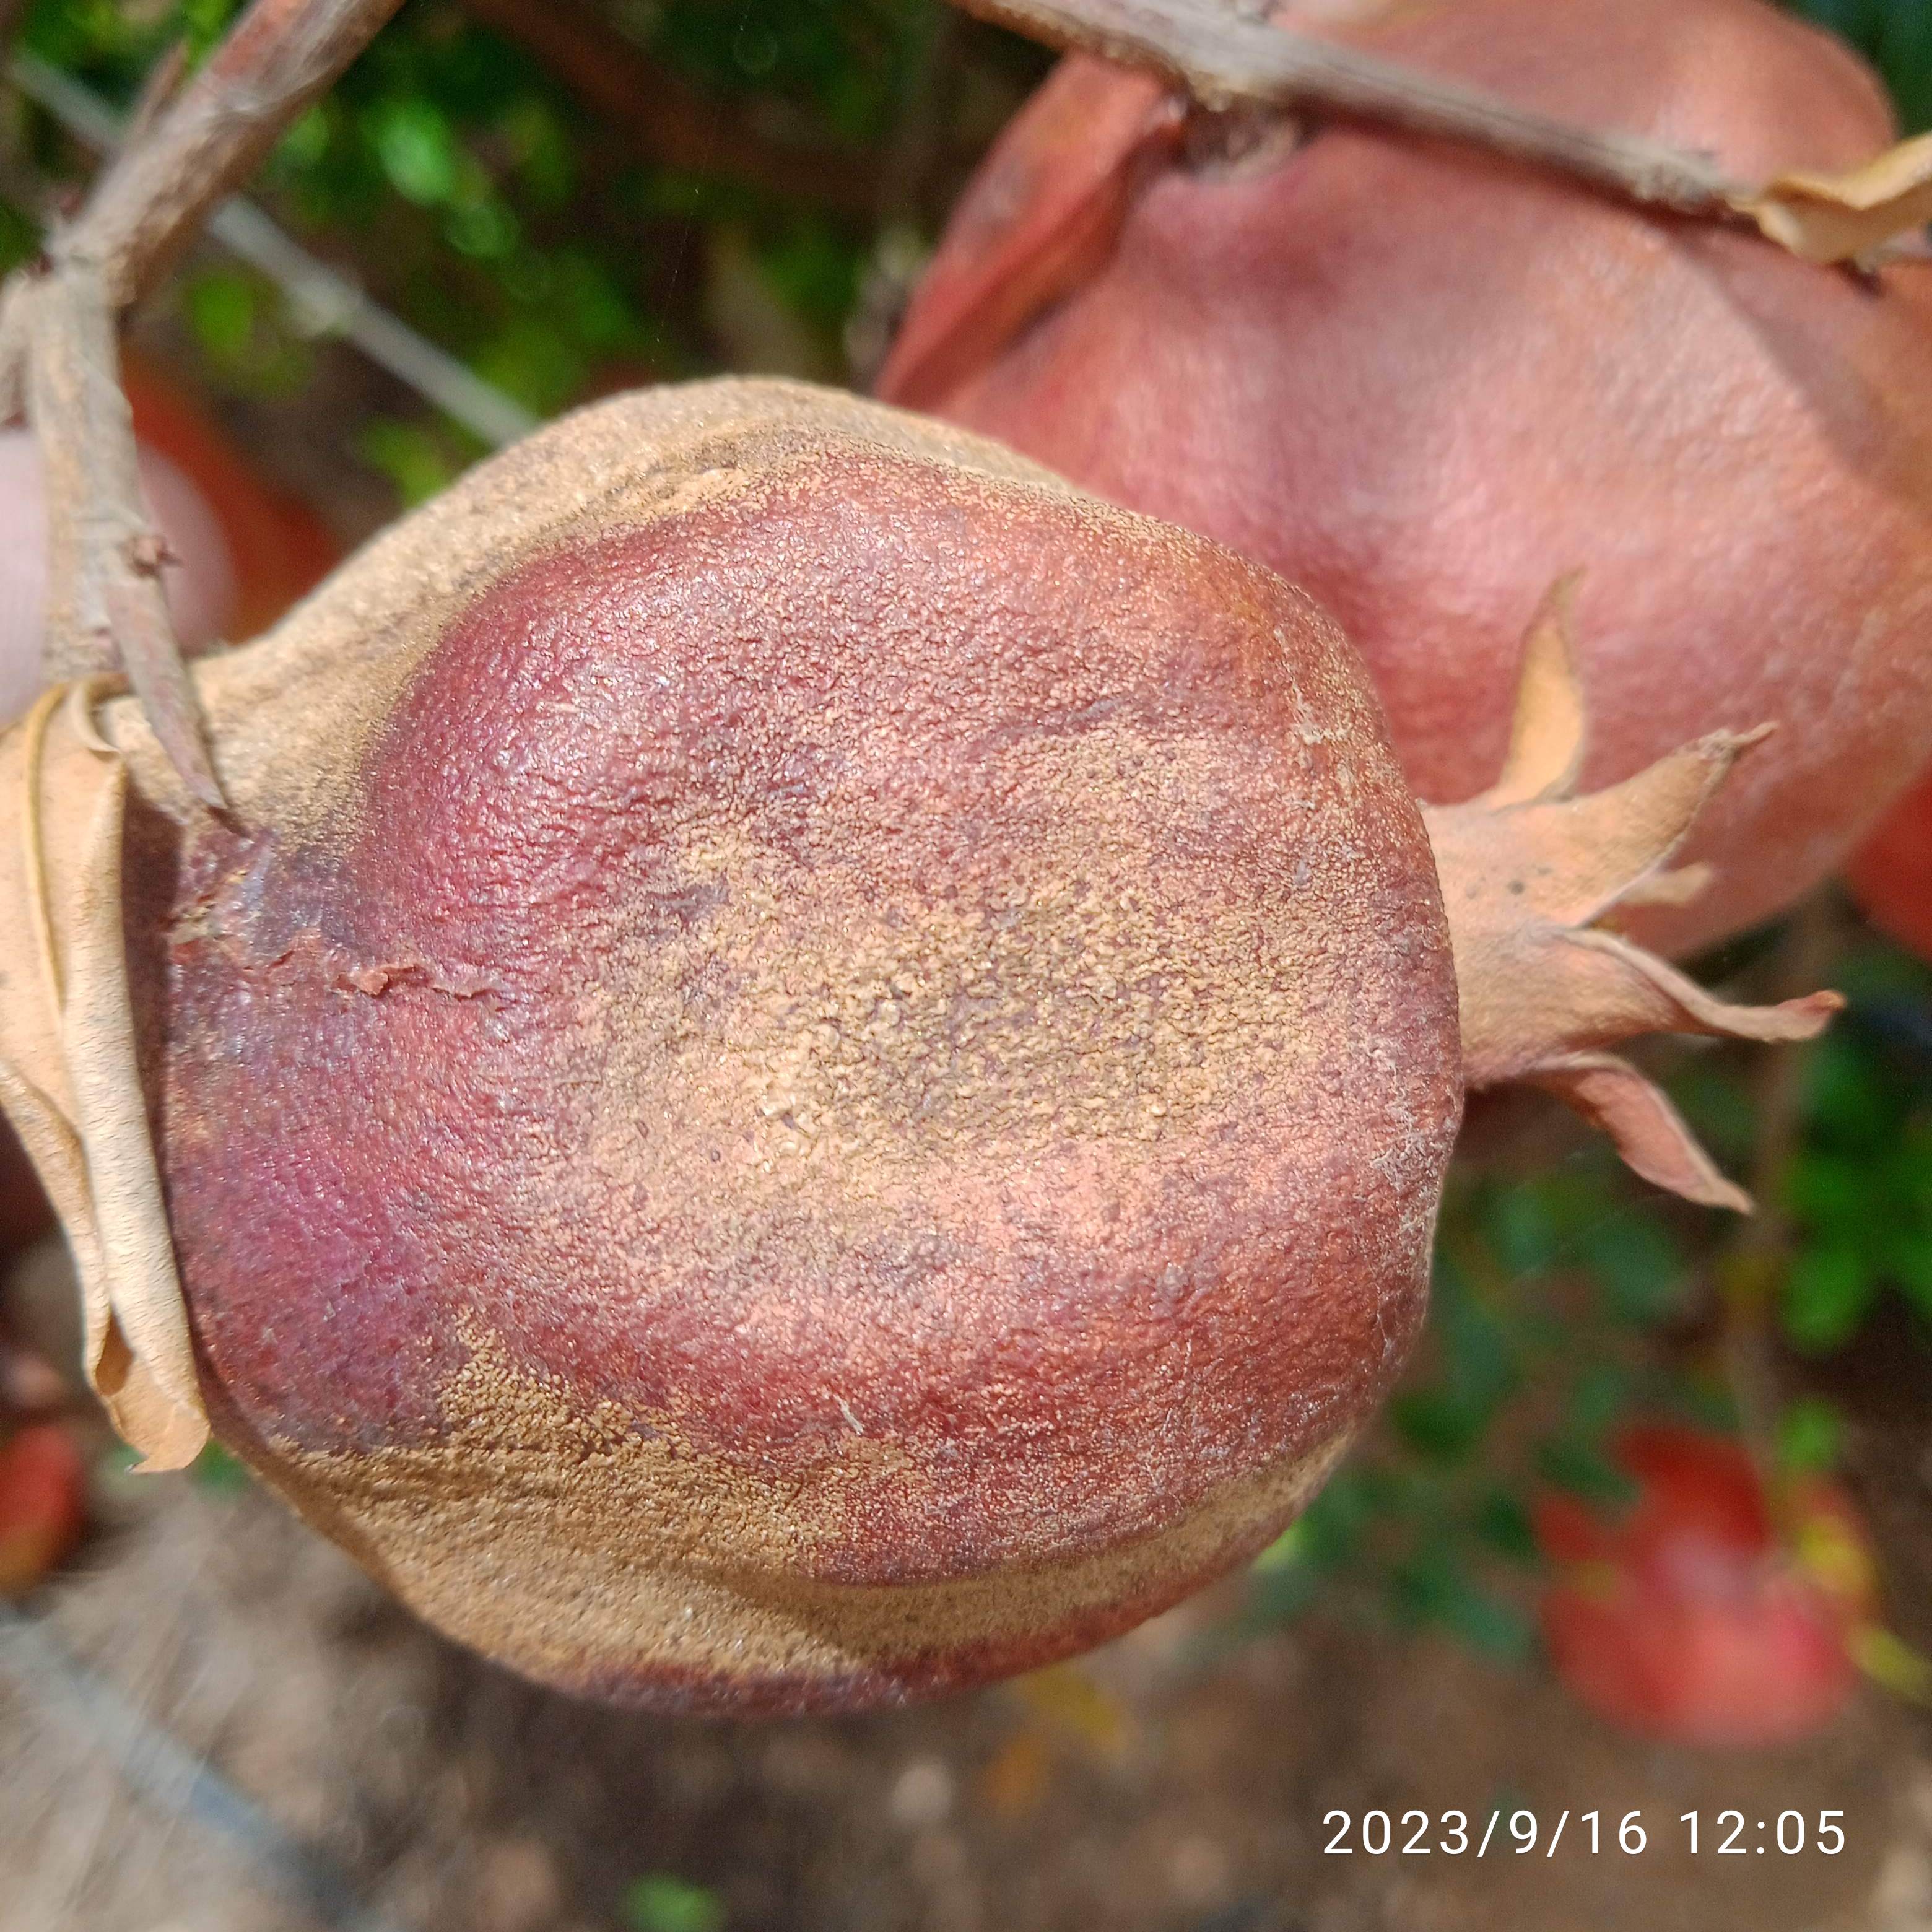
Label: Alternaria